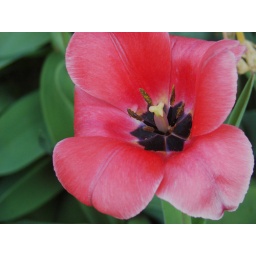
pretty in pink flower